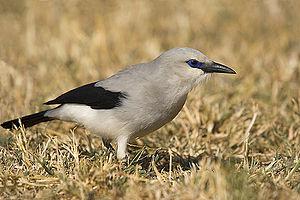
Le Corbin de Stresemann est une espèce de passereau de la famille des corvidés.